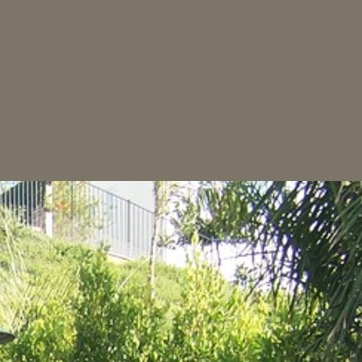
Material: sky